Foals (band)

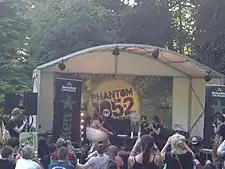

"Holy Fire" was released in both the UK and the US on 11 February 2013. The album's lead single, "Inhaler", received its first radio play on 5 November 2012. They played the song "My Number" for the first time on "Later... with Jools Holland".